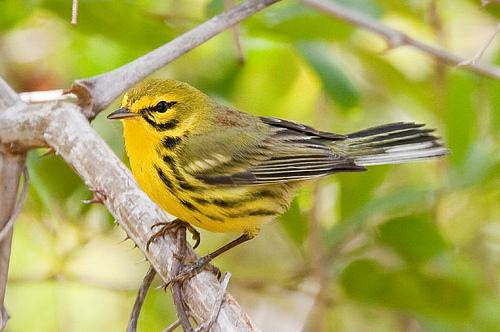
A photo of a prairie warbler